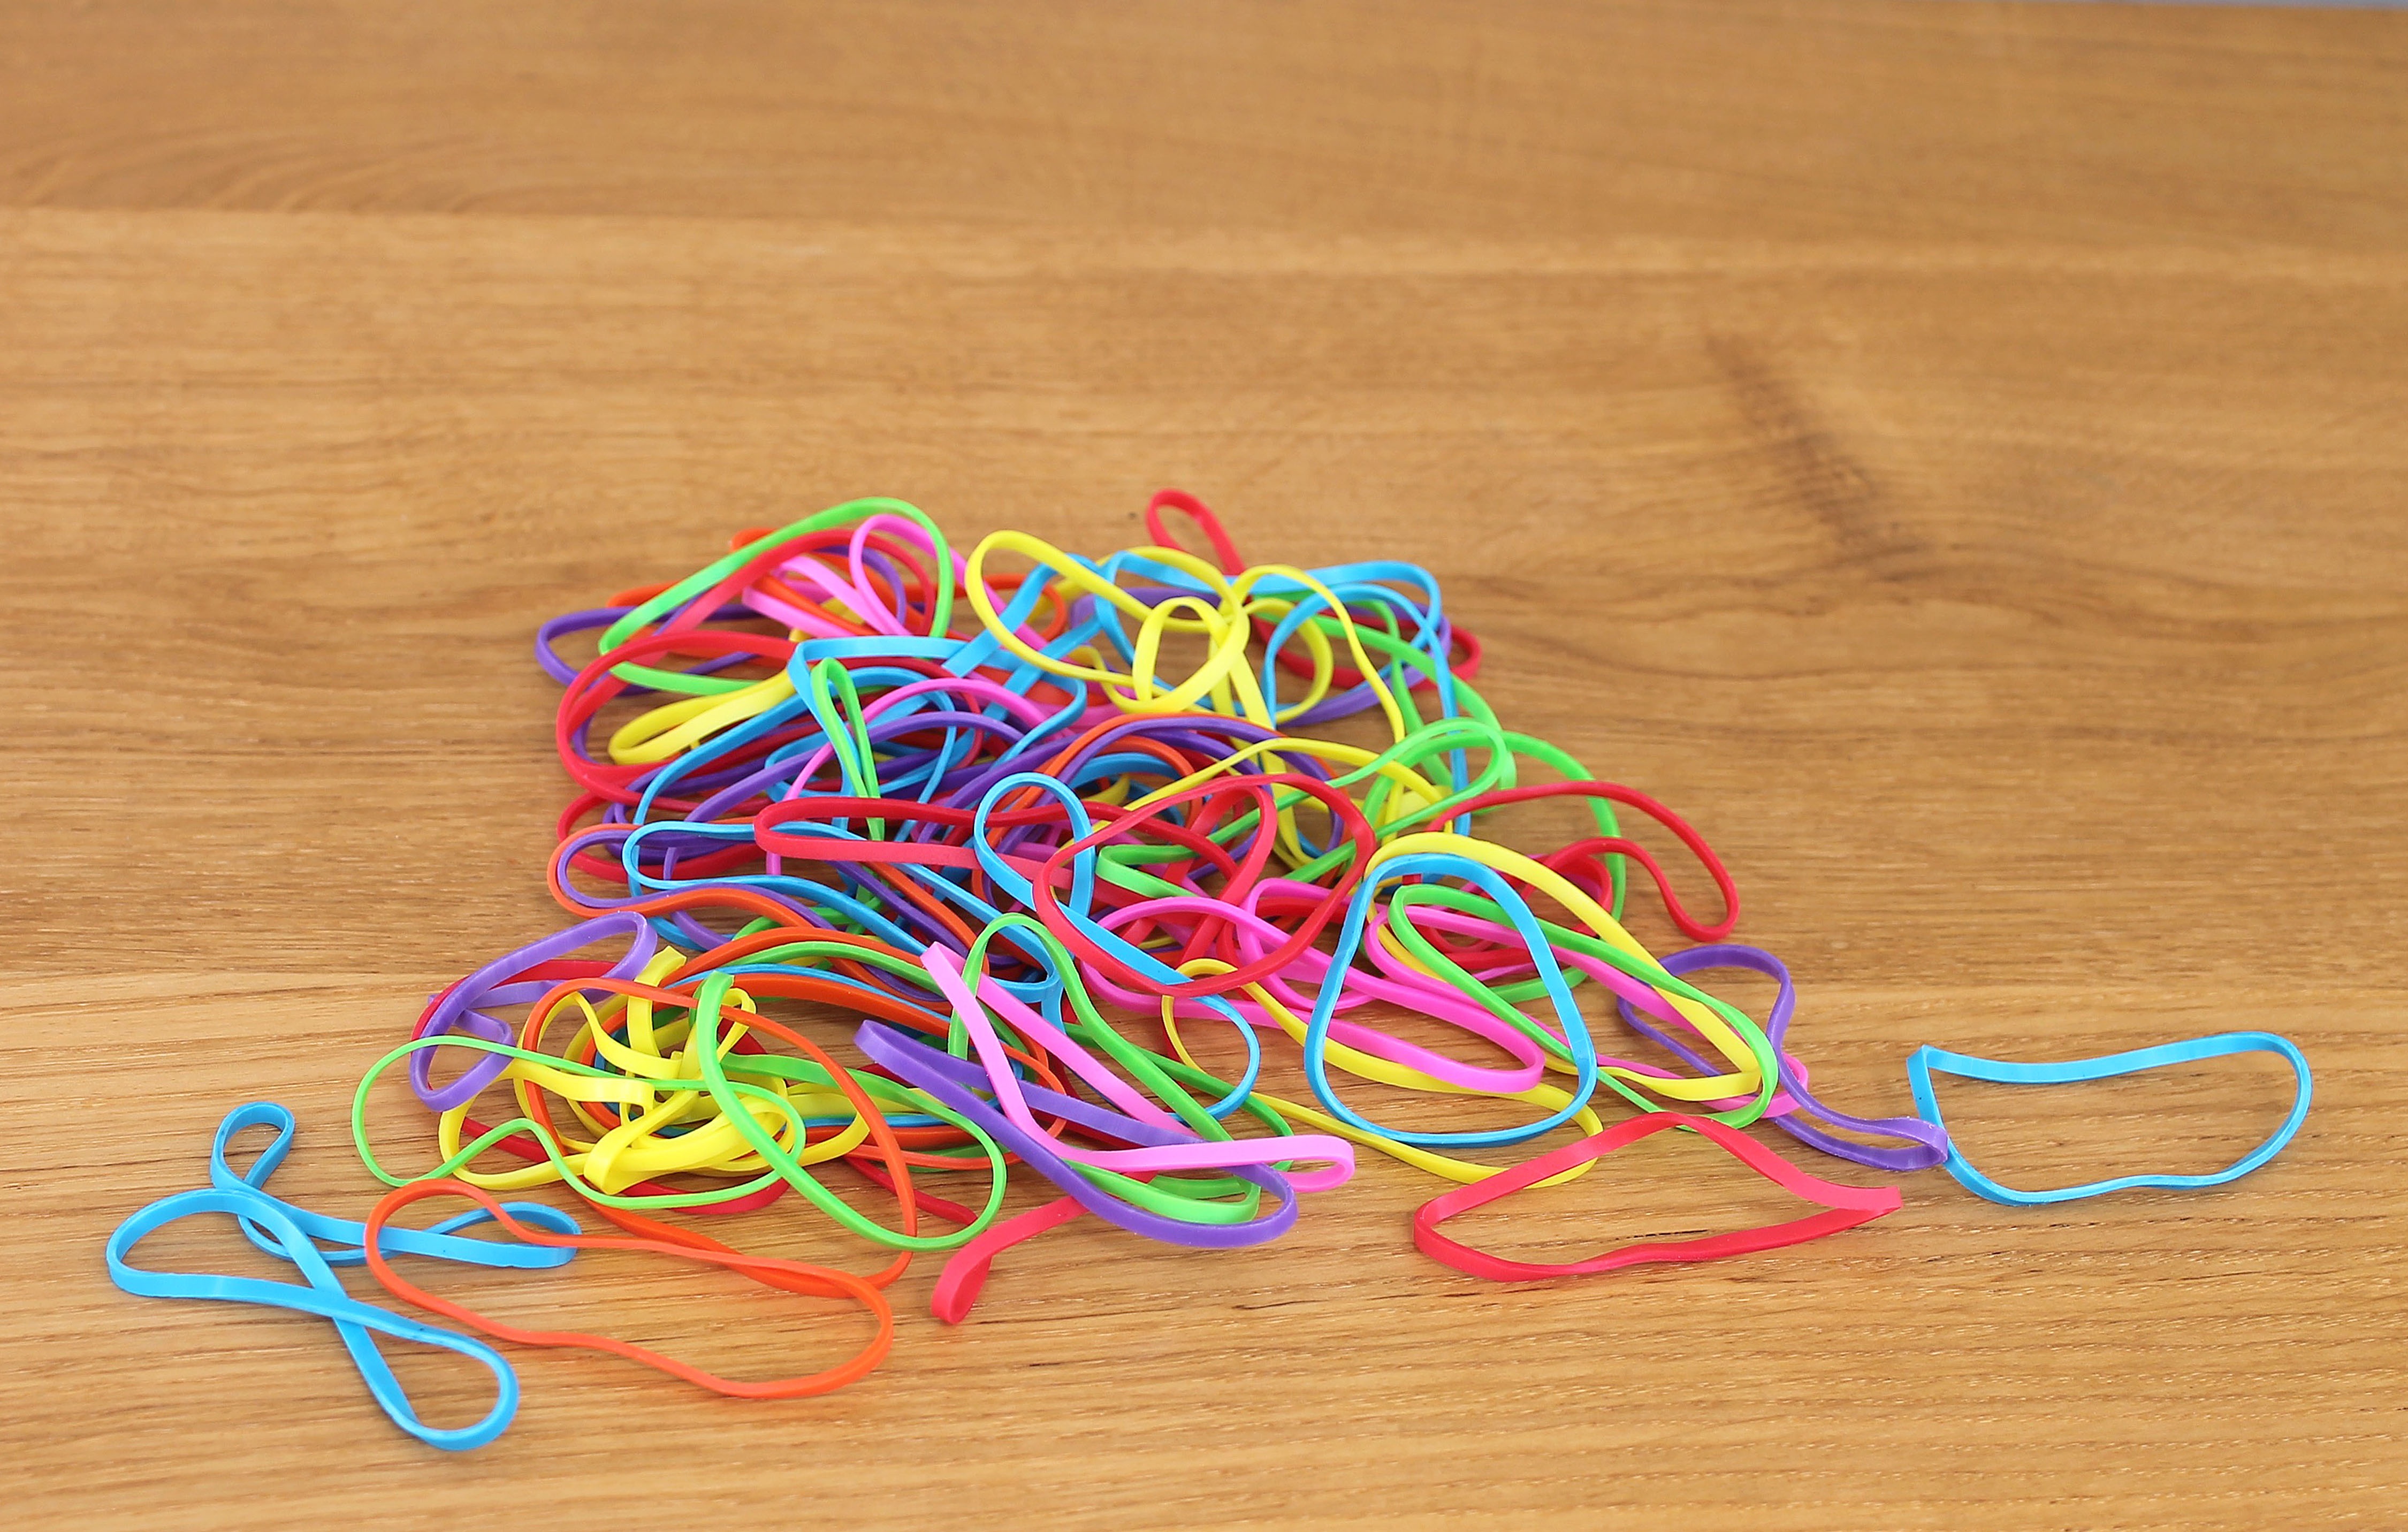
rope, thread, font, art, colors, office supplies, rubber band, rubber bands, colored rubber bands